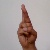
The image shows a hand gesture representing the letter 'R' in Indian Sign Language.